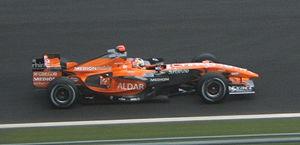
Le Grand Prix de France 2007, disputé sur le circuit de Nevers Magny-Cours à 12 km au sud de Nevers le 1ᵉʳ juillet 2007, est la 776ᵉ course du championnat du monde de Formule 1 courue depuis 1950 et la huitième épreuve du championnat 2007.
Spyker F1 Team est une ancienne écurie néerlandaise de Formule 1 engagée par le constructeur Spyker Cars N.V. en championnat du monde pendant la saison 2007. Spyker F1 Team est issue du rachat en septembre 2006 de l'éphémère écurie Midland F1 Racing, qui avait elle-même succédé à Jordan Grand Prix. En 17 Grands Prix de Formule 1, l'écurie a inscrit un point grâce à Adrian Sutil et a pris la tête d'une course pendant 6 tours au Grand Prix d'Europe grâce à Markus Winkelhock. À l'issue de la saison 2007, Spyker F1 Team est rachetée par un consortium indien et rebaptisée Force India afin de s'engager au championnat du monde 2008.